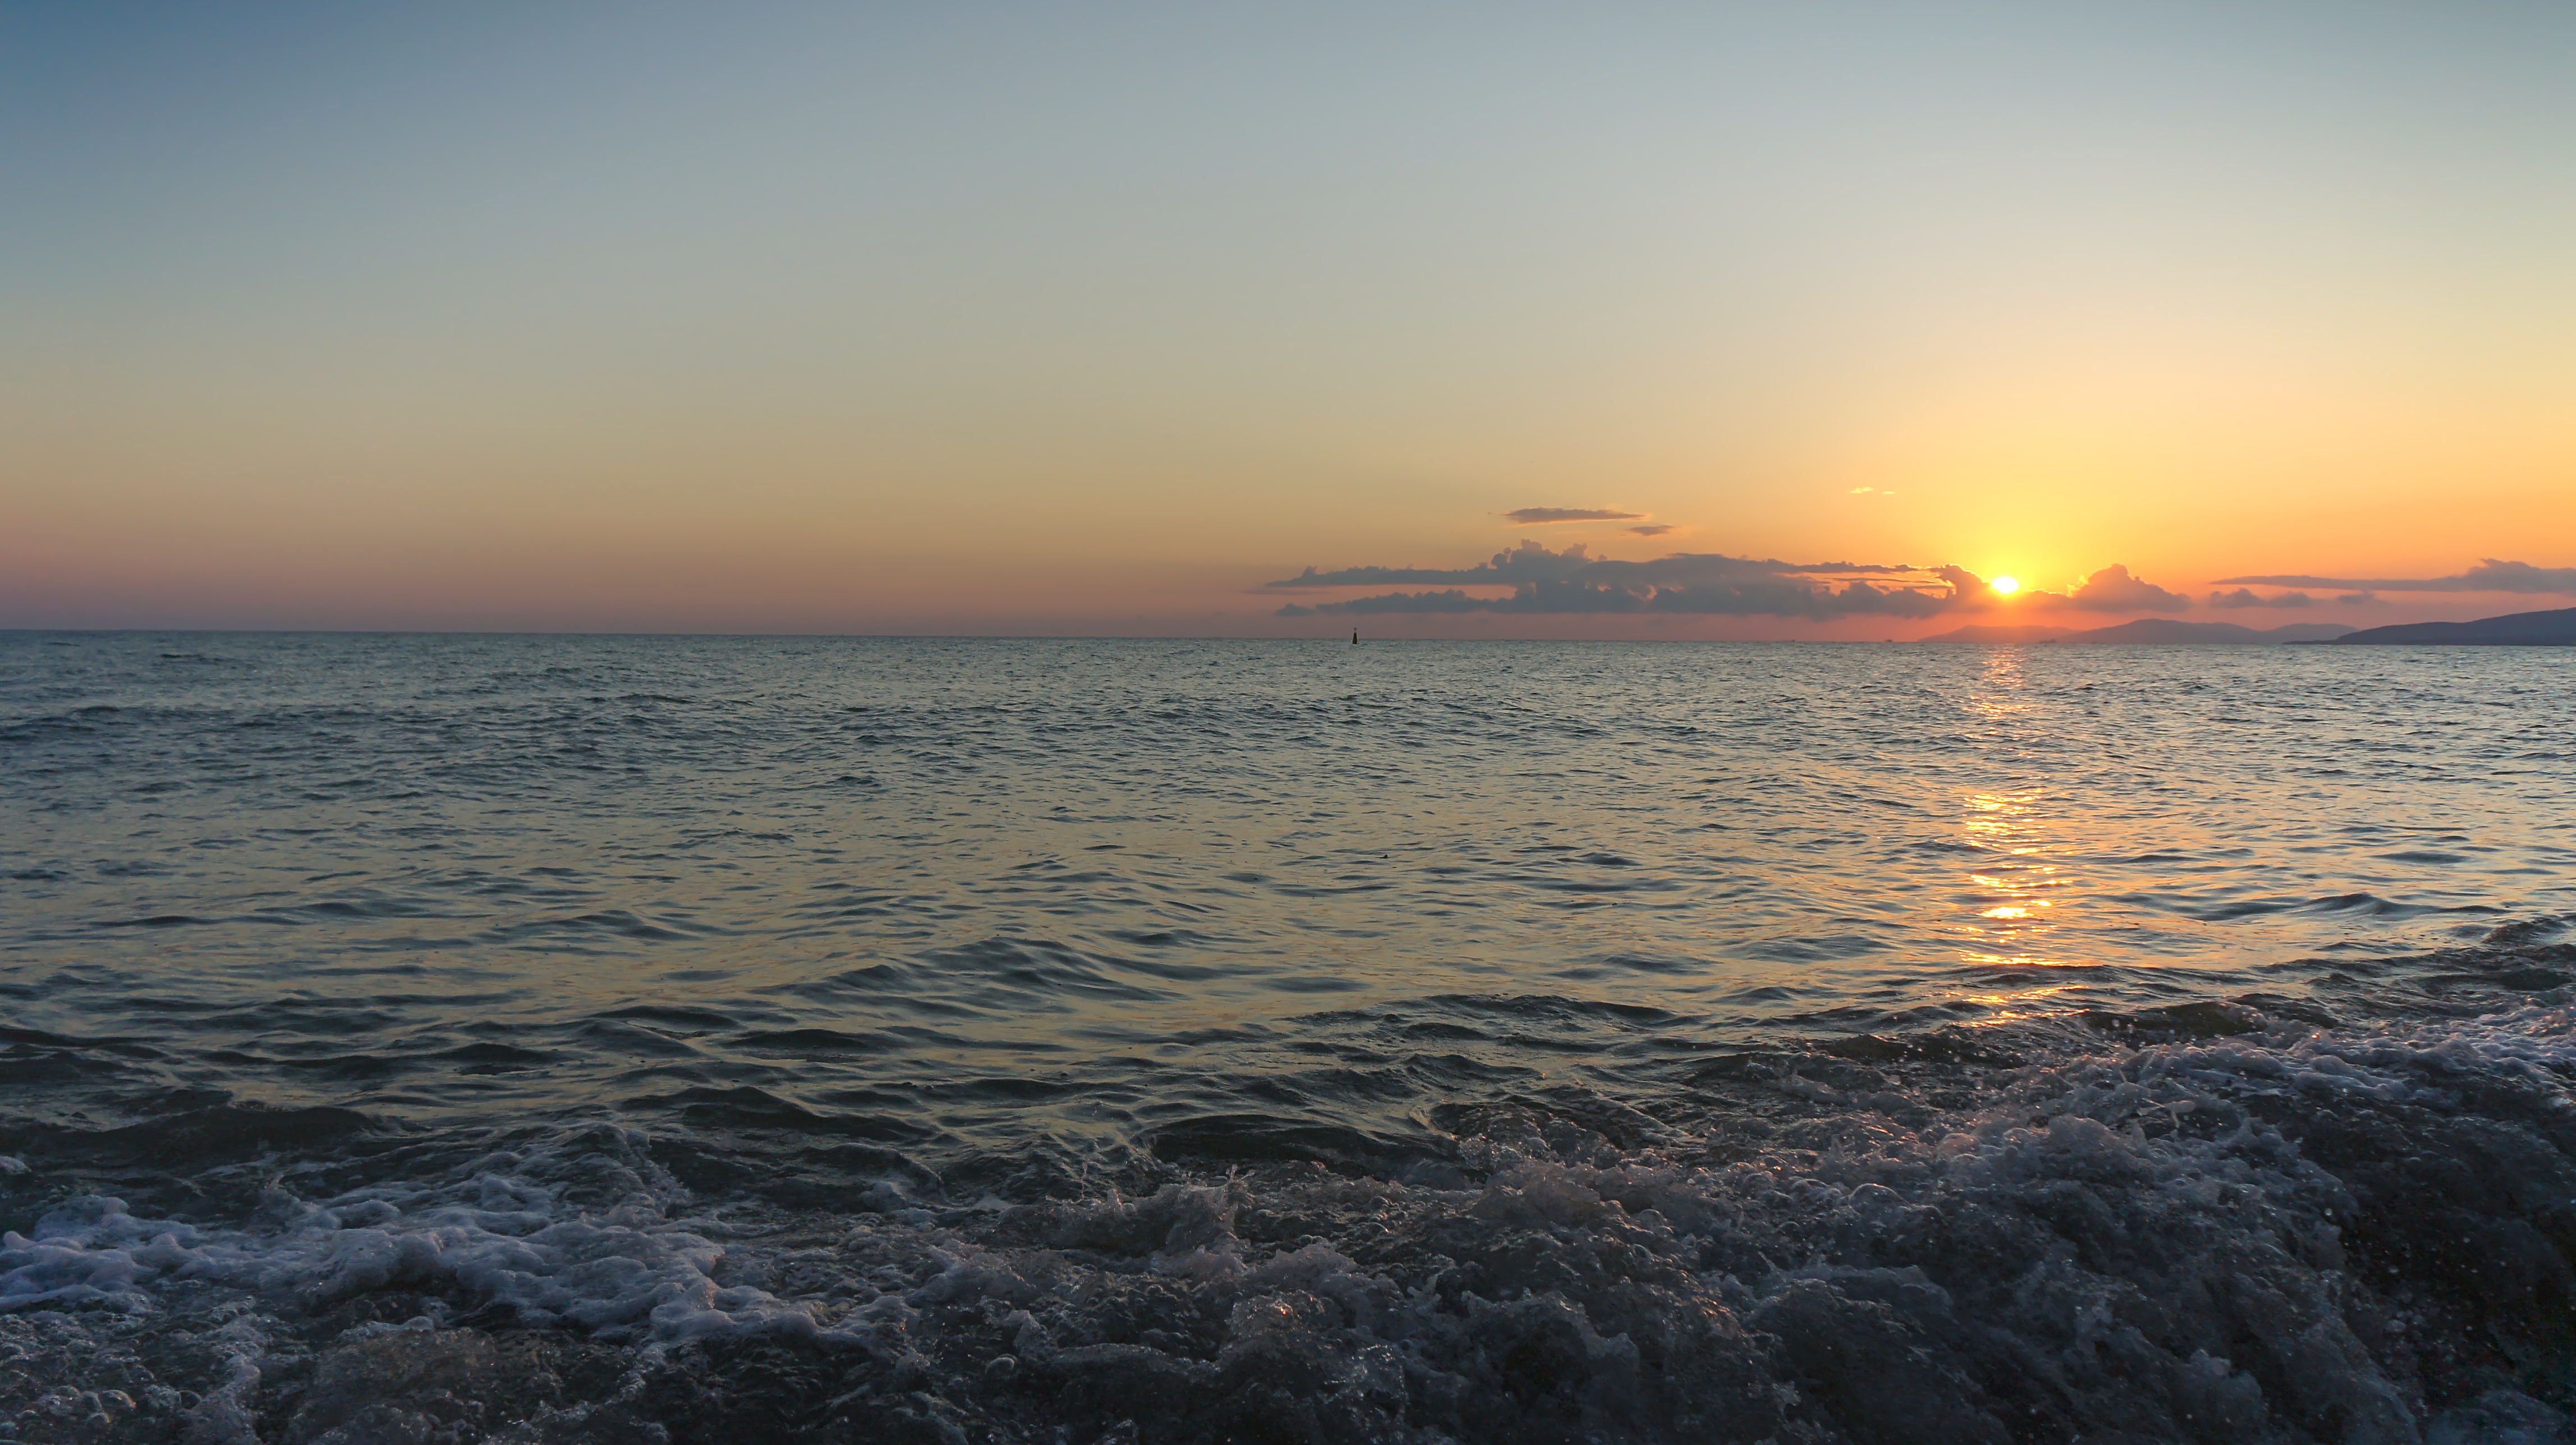
sunset, sea, surf, summer, landscape, horizon, sky, body of water, ocean, water, wave, sunrise, afterglow, evening, wind wave, morning, dusk, calm, sound, coast, shore, cloud, water resources, dawn, beach, sun, red sky at morning, waterway, atmosphere, vacation, sunlight, tide, reflection, coastal and oceanic landforms, photography, tropics, bay